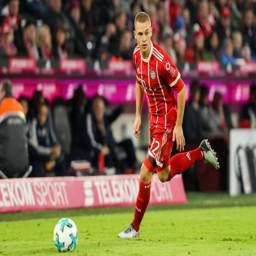
athlete happy with his association with the team